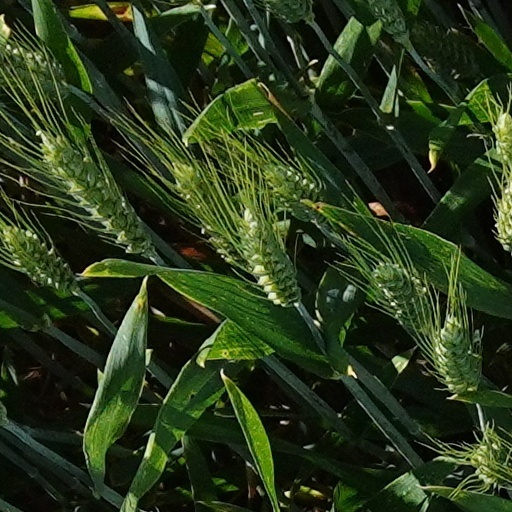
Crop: wheat